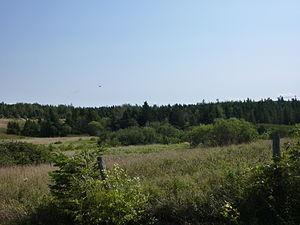
Paysages à Sainte-Paule
Sainte-Paule est une municipalité de la province de Québec, au Canada, située dans la municipalité régionale de comté de La Matanie, au Bas-Saint-Laurent.